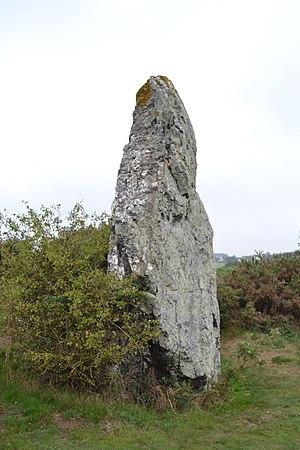
Menhir de Pierre-Longue, Pléchâtel, Ille-et-Vilaine